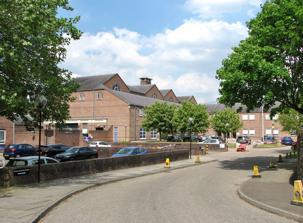
Building: Norwich Law Courts
Country: United Kingdom
Year built: 1988
Judicial building in Norwich, England Norwich Law Courts Norwich Law Courts Location Bishopgate, Norwich Coordinates 52°38′05″N 1°18′08″E / 52.6347°N 1.3023°E / 52.6347; 1.3023 Built 1988 Architect Property Services Agency Architectural style(s) Debased neoclassical style Shown in Norfolk The Norwich Law Courts is a Crown Court venue, which deals with criminal cases, as well as a County Court venue, which deals with civil cases, in Bishopgate, Norwich , England. History Originally, all criminal court and civil court hearings were held in the trial room in the Guildhall which dated back to the early 15th century. However, as the number of court cases in Norwich grew, it became necessary to commission a more modern courthouse. The site selected by the Lord Chancellor's Department was occupied by the old Bishopgate Gas Works which was built in the mid-19th century. An archaeological survey on the site revealed part of a house dating back to the 12th century, and, opposite the entrance to the site, on the other side of Bishopgate, was the spot where Lord Sheffield died during Kett's Rebellion in July 1549. The first new structure was the new magistrates' court building, on the southwest part of the site, which was designed by the city architect, Robert Goodyear, in the debased neoclassical style , built in red brick and was completed in 1985. This was followed by the crown and county courts, on the northeast part of the site, which was designed by the Property Services Agency in the same style, built in red brick at a cost of £7 million, and was completed in 1988. The design of the crown and county courts building involved two sides of a courtyard which faced southwest. The northeast side of the courtyard featured three recessed doorways on the ground floor, a Royal coat of arms above the central doorway and three pairs of small square windows on the first floor. The northwest side of the courtyard was formed by a two-storey lean-to which was fenestrated with large casement windows on the ground floor and pairs of small square windows on the first floor. There was also a second floor, which was set back, fenestrated by Diocletian windows and surmounted by gables. Internally, the building was laid out to accommodate seven courtrooms. Notable cases have included the trial and conviction, in May 2009, of two men and a woman, for the murder of Simon Everitt, in a re-enactment of a scene from the horror film , Severance . References